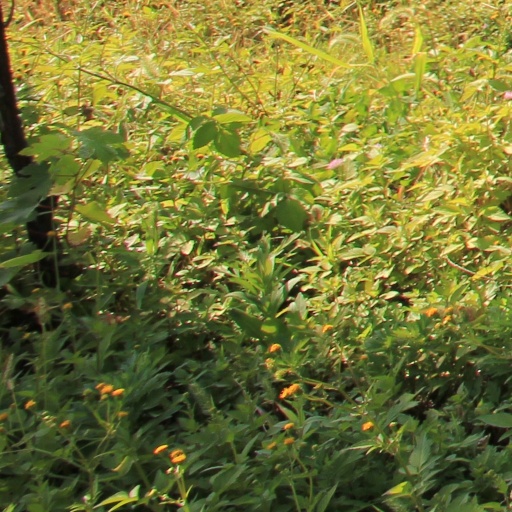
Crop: grape